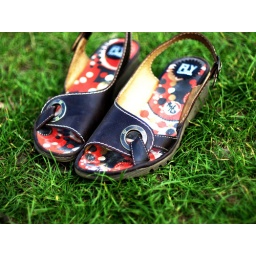
Everyone has a shoe shot somewhere in their collection ...so here's mine, complete with sand ! 266/365